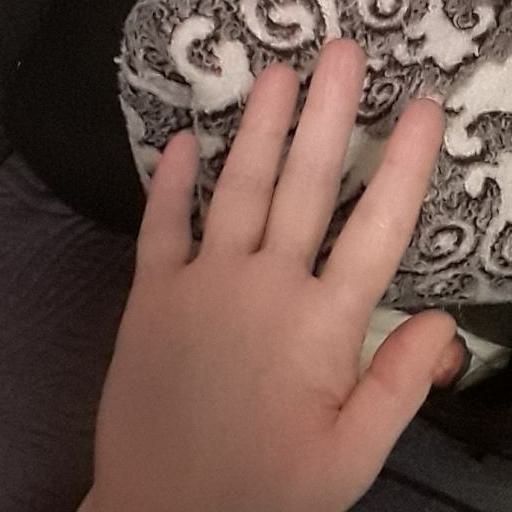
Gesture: palm